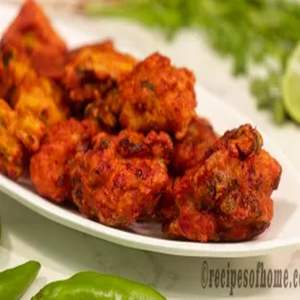
Dish: pakora